Hydrarchy

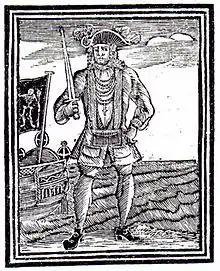

Many sailors who entered into hydrarchy, led by commercial and military power by sea, contributed to the development of the pirate code, or the development of pirate society. Linebaugh and Rediker noted that by the 18th century, many slave ships were captured and converted to pirate duties.